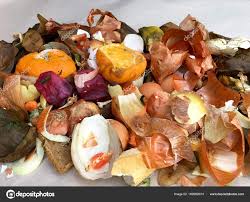
Label: trash